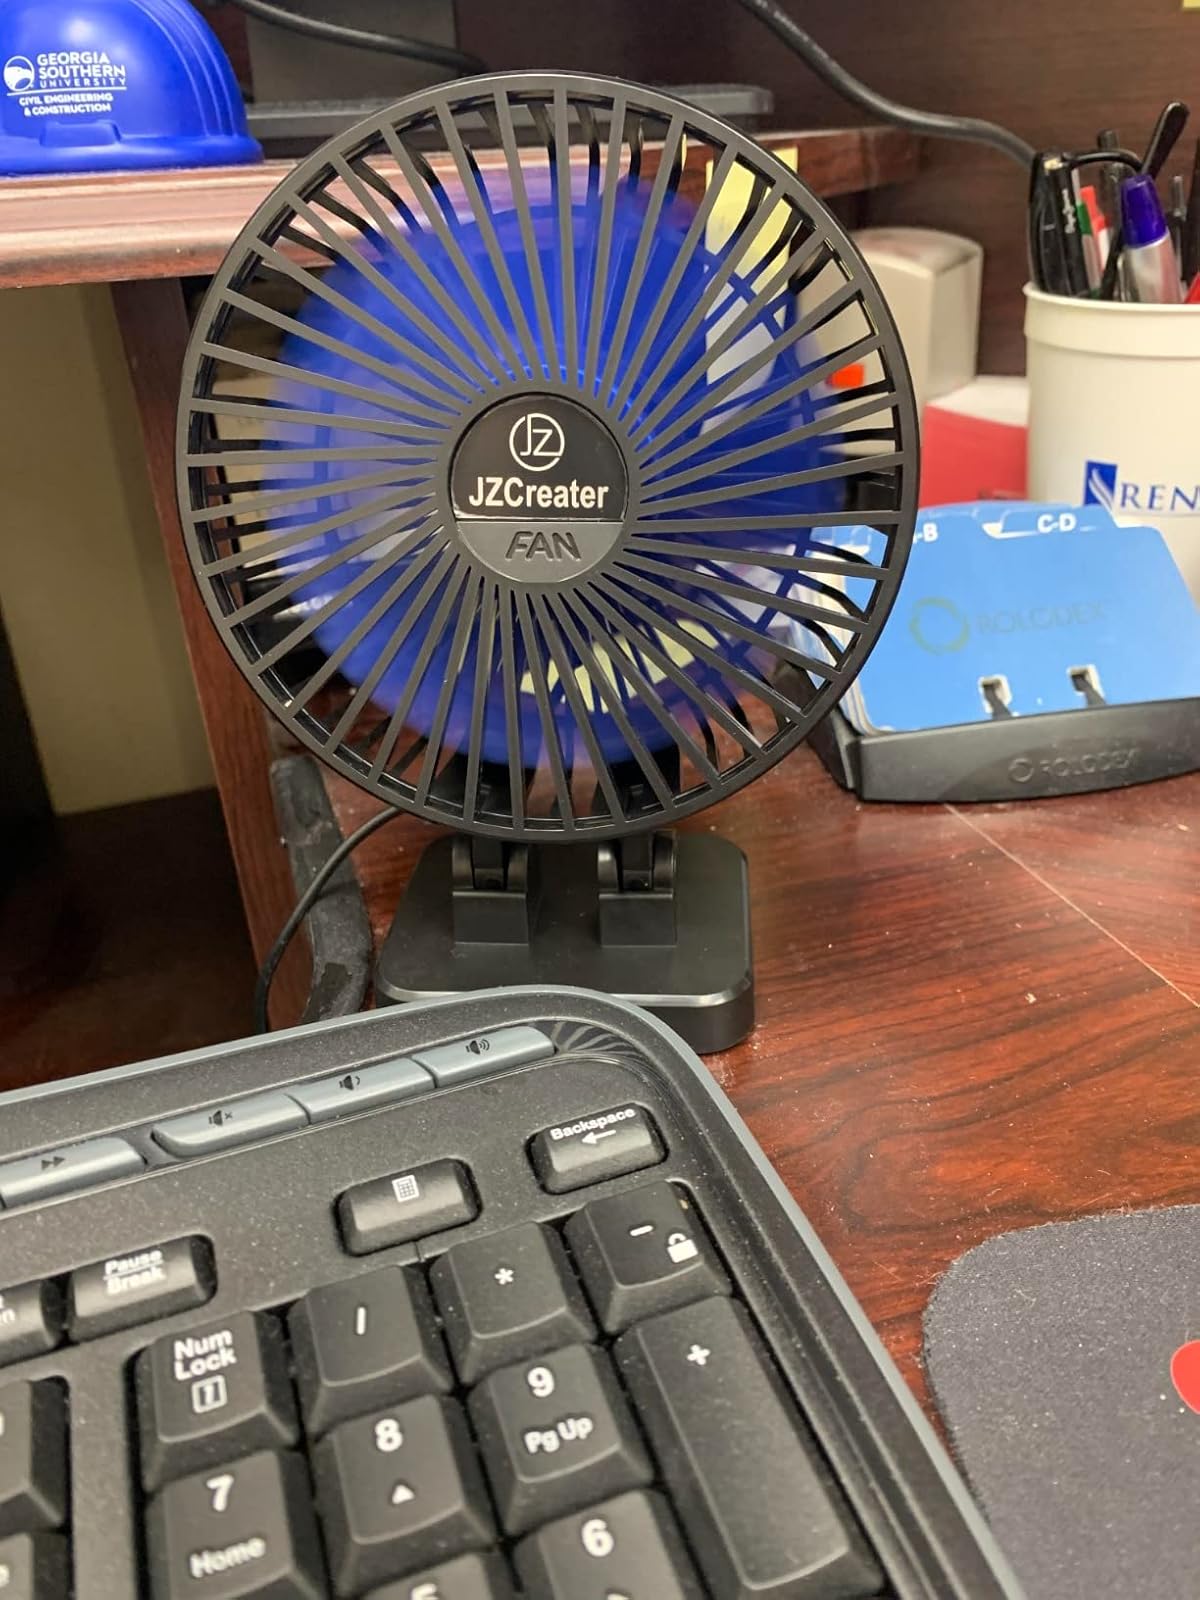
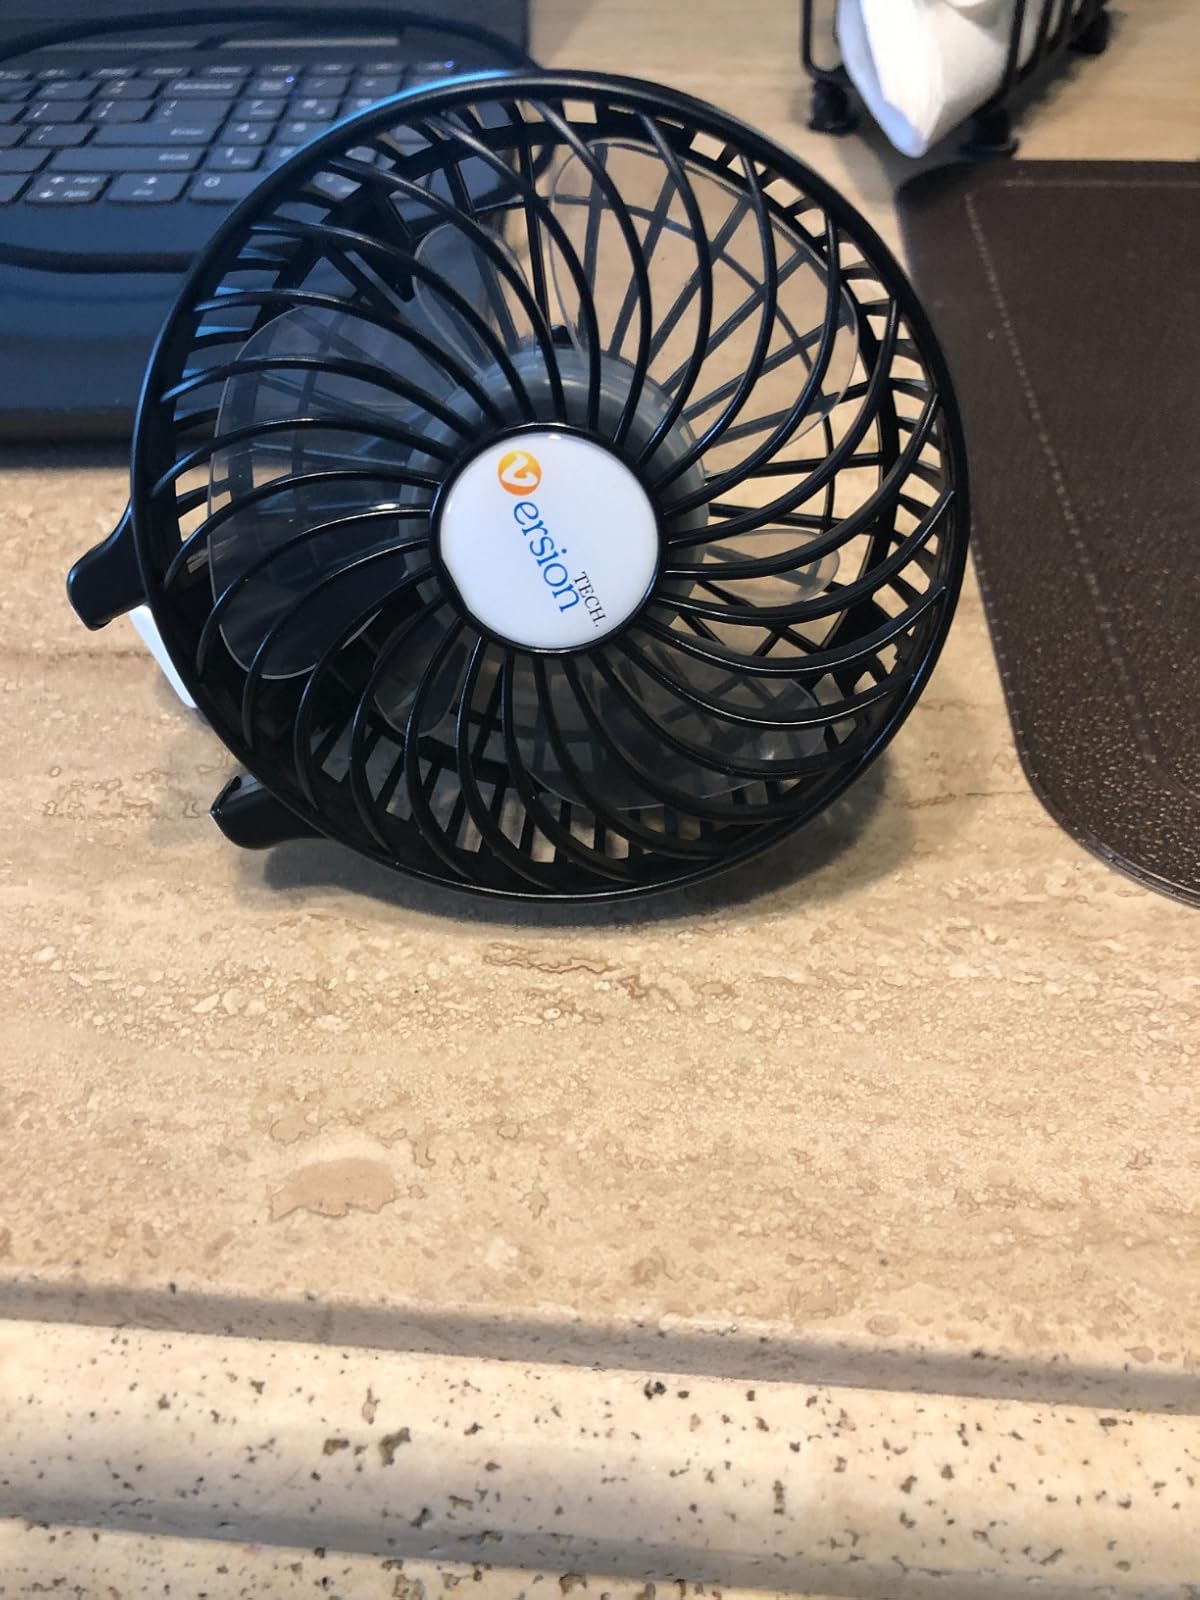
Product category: fan
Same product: no